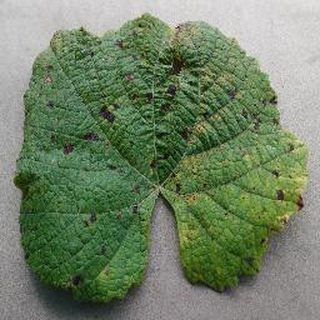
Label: grape_leaf_blight